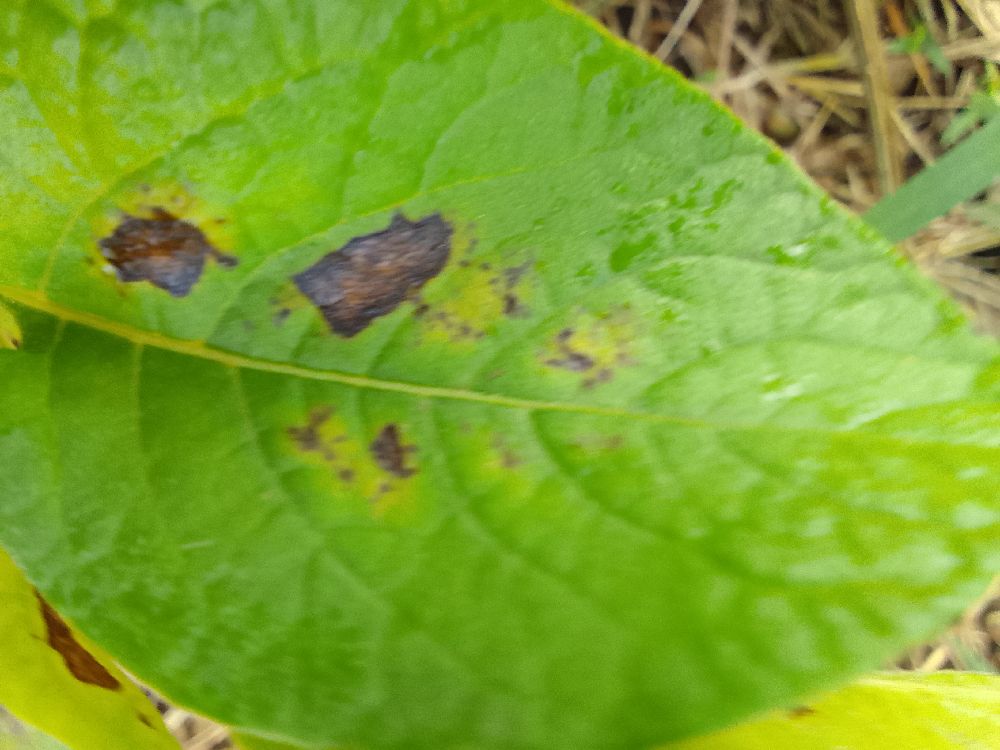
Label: Early blight